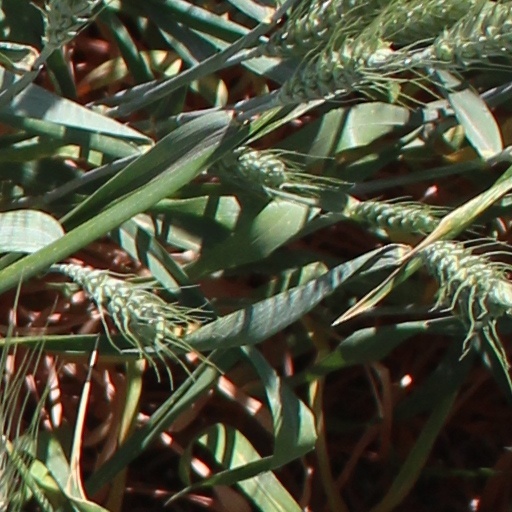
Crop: wheat